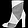
Label: Ankle boot